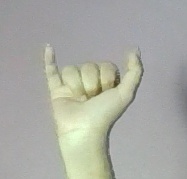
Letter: ya